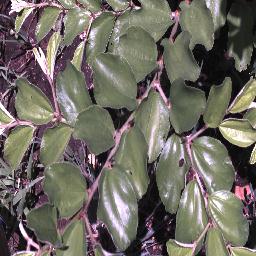
Label: chinee_apple